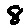
Label: 8